Chuck Morrell

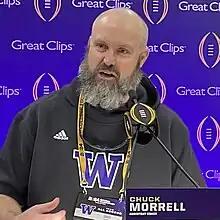
Morrell talking to press ahead of the 2024 CFP National Championship.

Chuck Morrell (born ) is an American college football coach. He is the inside linebackers coach at the University of Alabama, a position he has held since 2024. He was the co-defensive coordinator and safeties coach at the University of Washington from 2022–2023. He was the safeties coach at Fresno State from 2020 to 2021. Before that, he spent nine years as the head coach for Montana Tech. He attended Sioux Falls, was part of Kalen DeBoer's coaching staff during a five-year run in which Sioux Falls won three NAIA football national championships.